Delaware Route 82

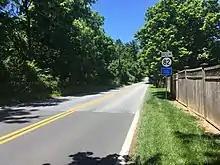
DE 82 northbound past its southern terminus at DE 52 near Greenville

DE 82 heads to the west of DE 52 near Greenville as two-lane undivided Campbell Road. East of DE 52, the road continues to DE 100 as Kirk Road. The road passes through wooded areas with some fields and homes before crossing over the Hoopes Reservoir. A short distance after the reservoir, DE 82 reaches an intersection with Owls Nest Road and Walnut Green Road, where it makes a turn south onto New London Road. The route passes through woodland, curving to the west as it follows a winding alignment. The route intersects Pyles Ford Road and turns southwest onto that road, curving to the west. DE 82 splits from Pyles Ford Road by turning northwest onto Creek Road. The road reaches an intersection with Mt. Cuba Road in the community of Mount Cuba. Here, the route continues northwest along Creek Road and parallels the Red Clay Creek and the Wilmington and Western Railroad, which are both to the west of the road. The roadway continues on a winding alignment, crossing Burrows Run, and passes over the creek twice before crossing the railroad at-grade two times. Along this stretch, the road passes through the community of Ashland, where Barley Mill Road heads south and crosses the Red Clay Creek on the Ashland Covered Bridge to provide access to the Ashland Nature Center.